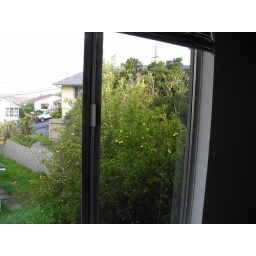
lemon tree in yard next door